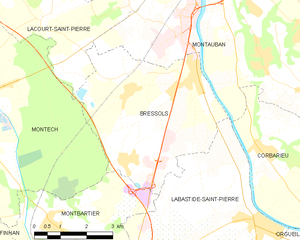
Carte des communes françaises Bressols
Bressols est une commune française, située dans le département de Tarn-et-Garonne en région Occitanie.